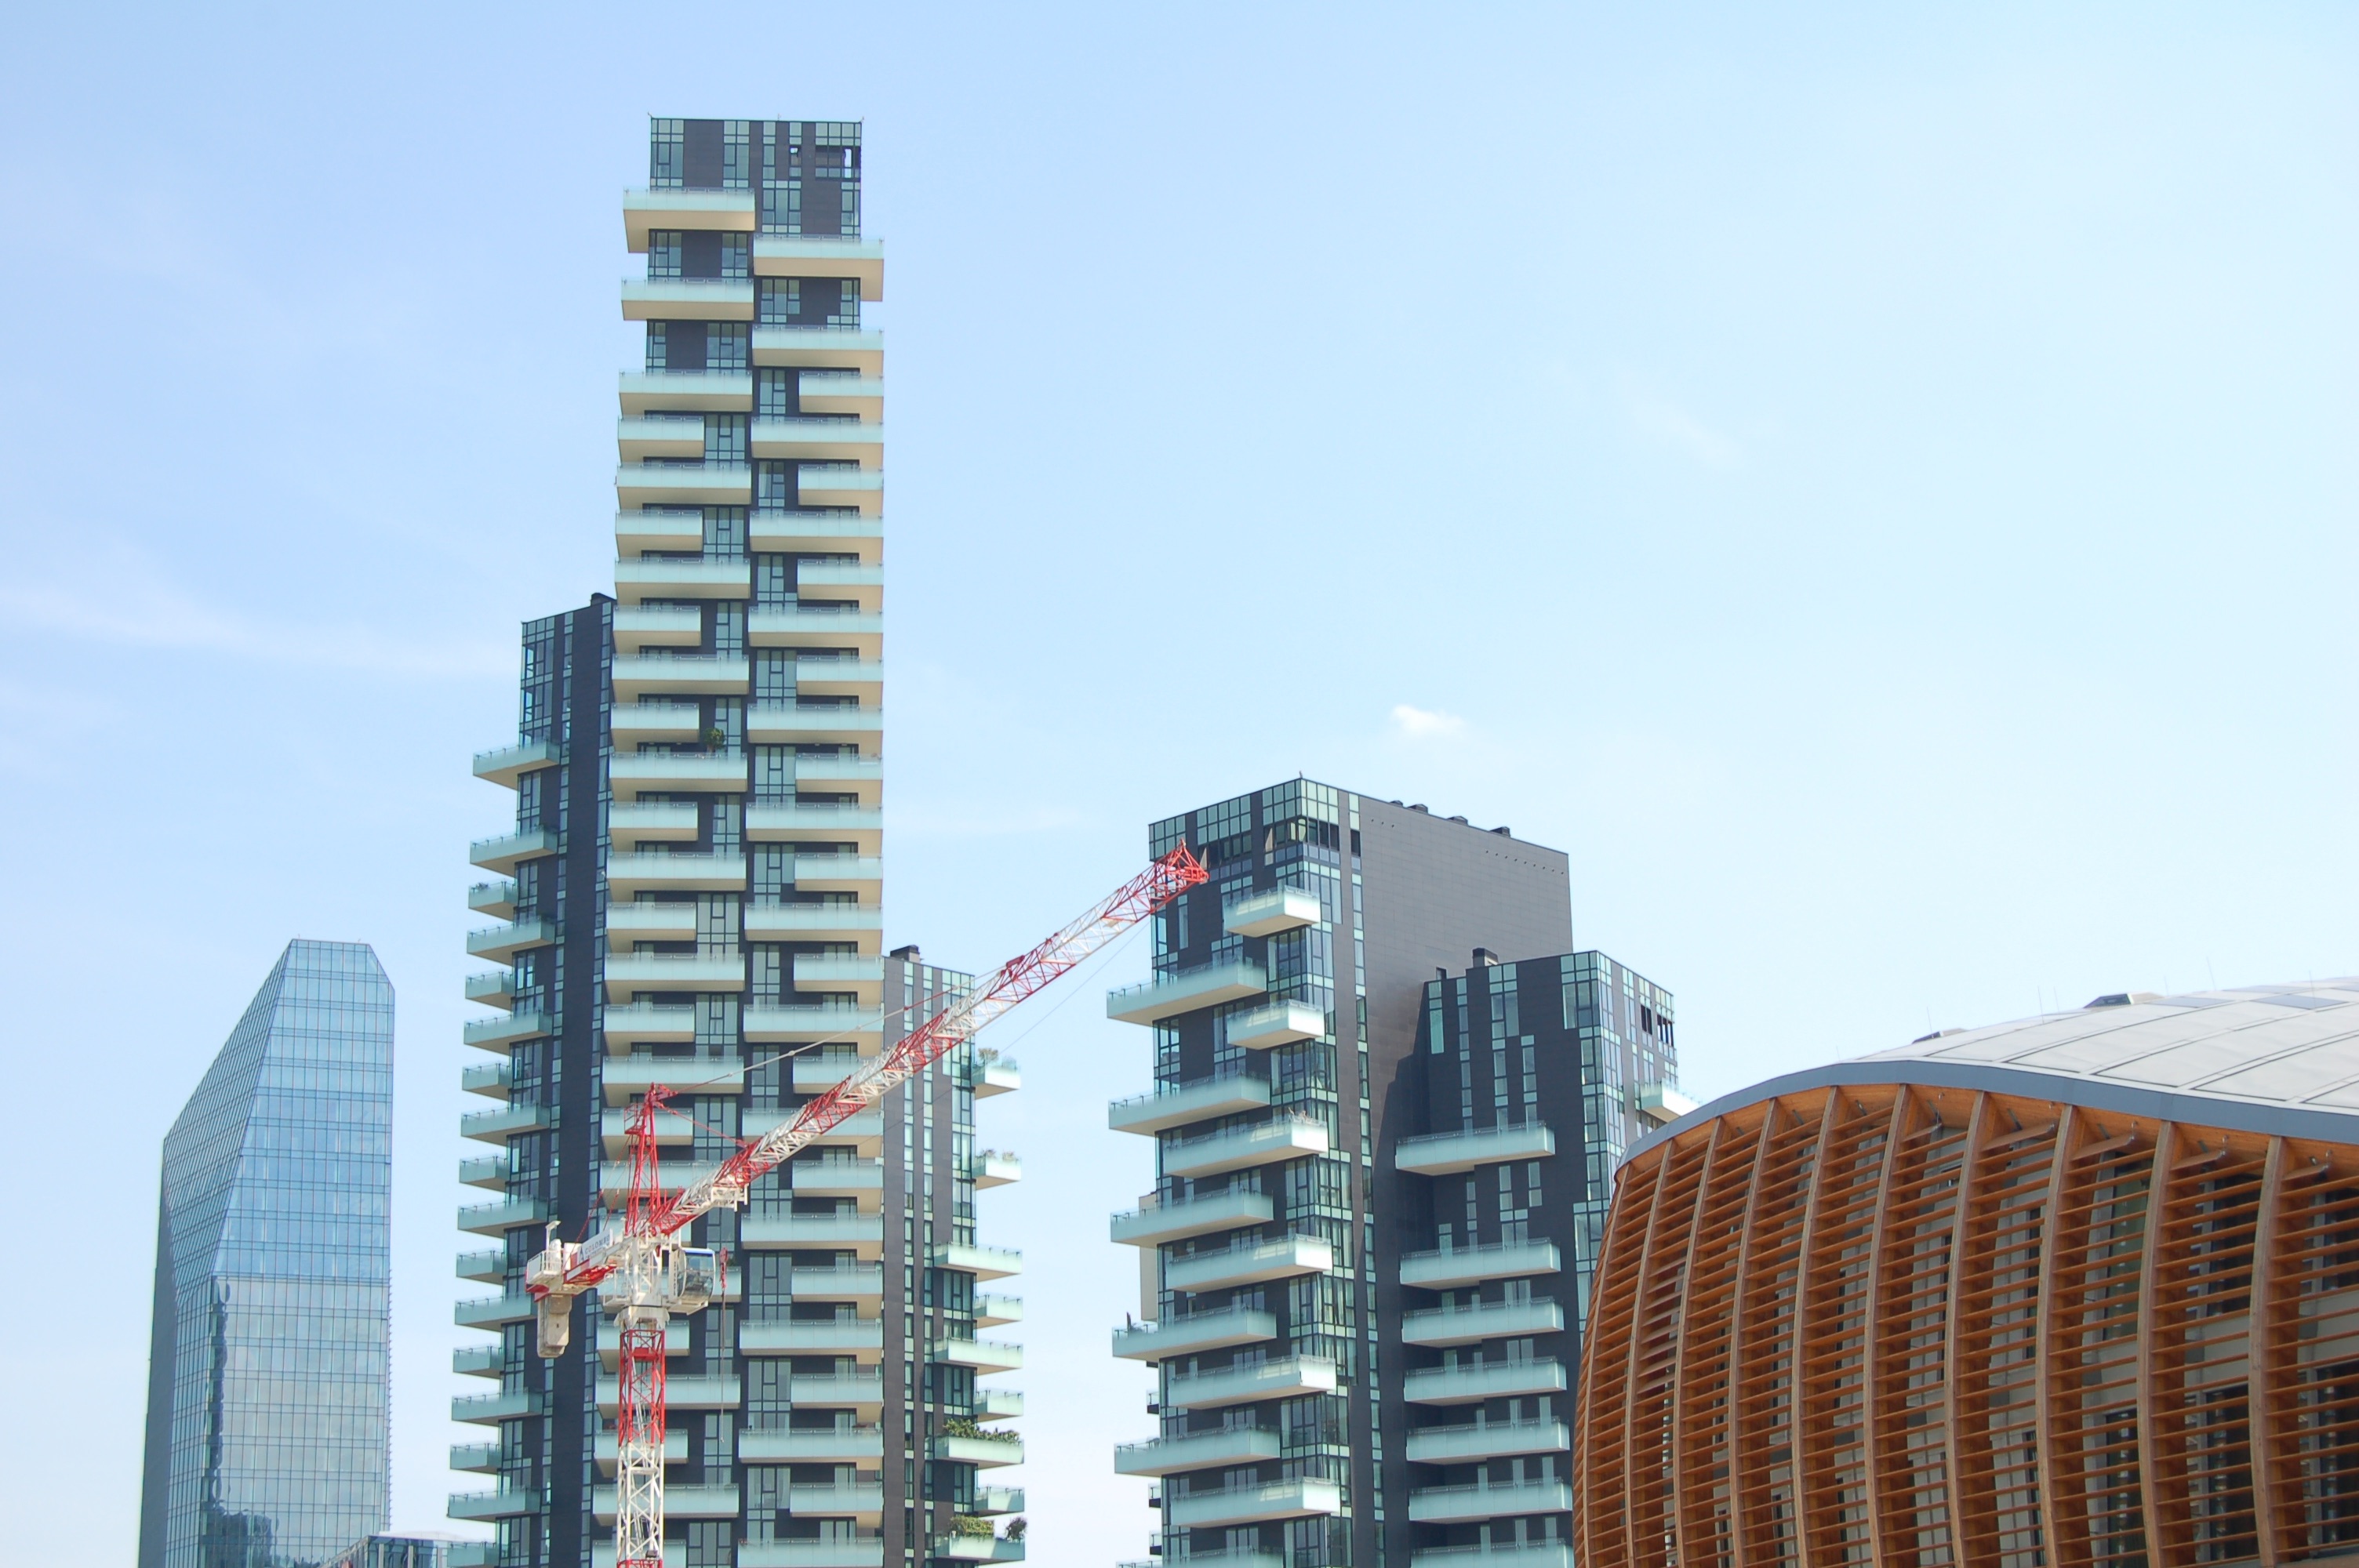
architecture, skyline, building, city, skyscraper, cityscape, downtown, tower, landmark, facade, apartment, tower block, metropolis, condominium, neighbourhood, urban area, residential area, human settlement, metropolitan area